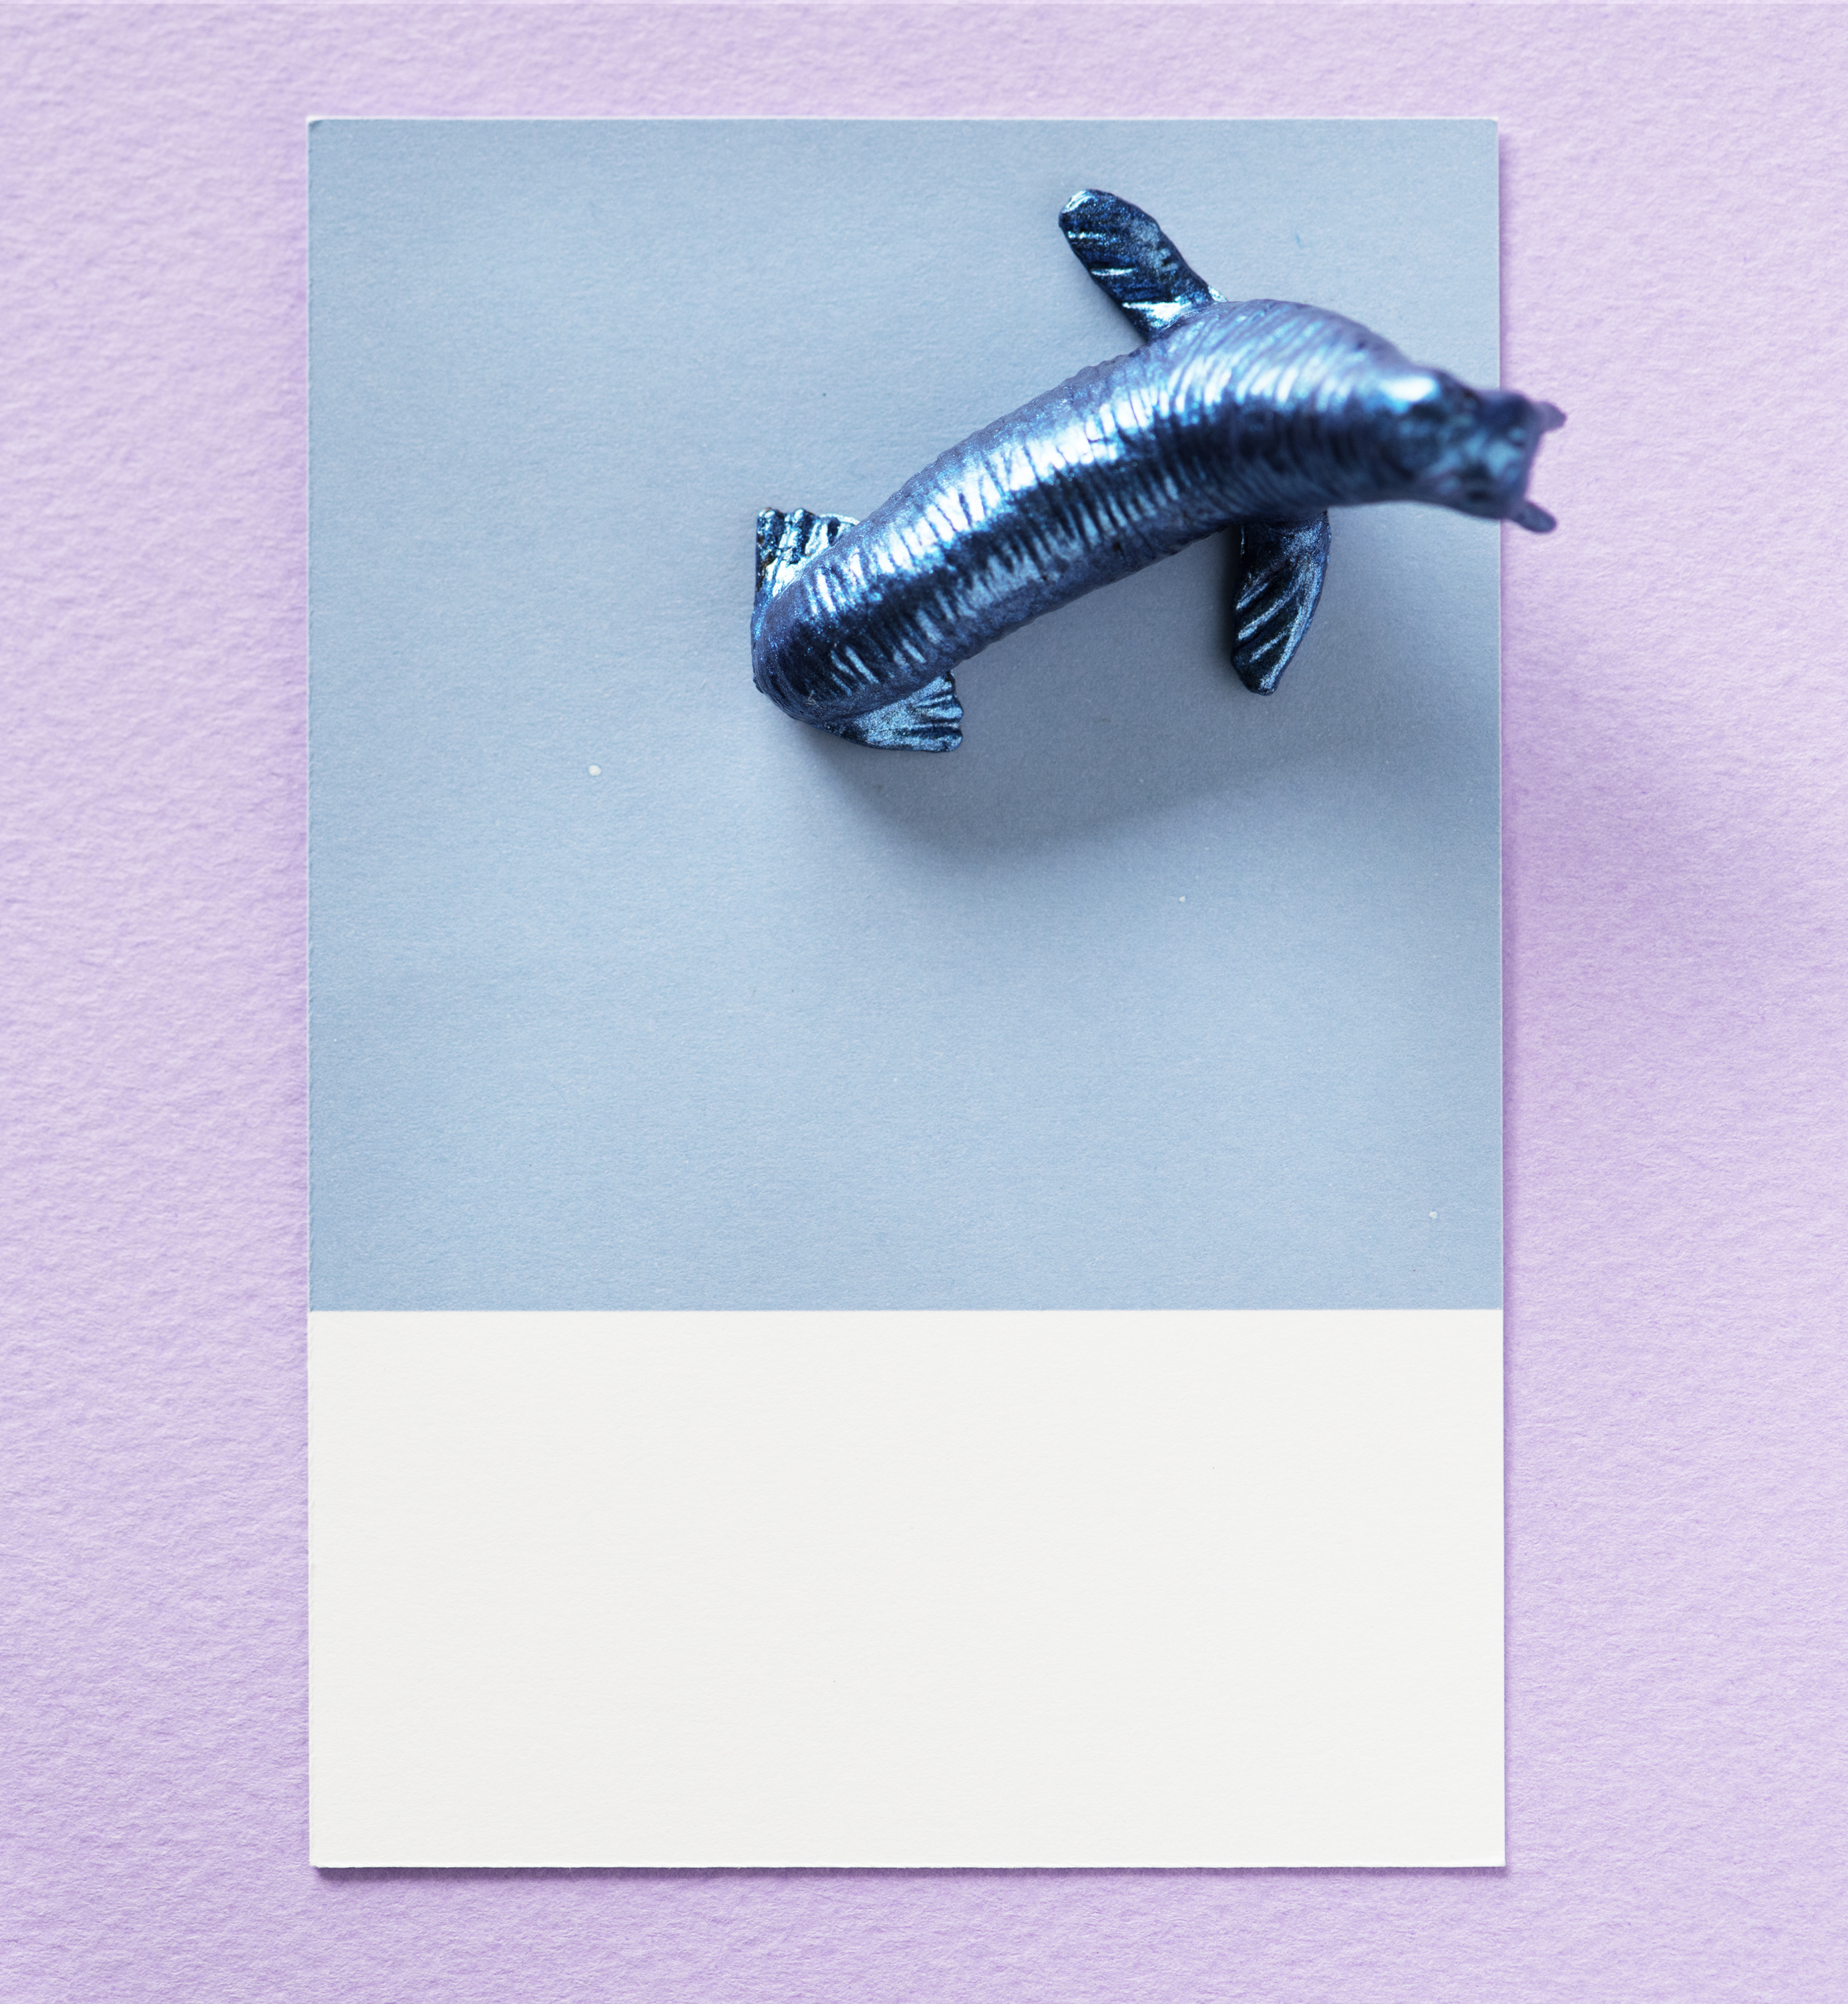
abstract, animal, background, blue, card, colorful, concept, creative, decoration, figure, fun, joy, little, metallic, mini, miniature, model, paper, pastel, pattern, play, purple, sea lion, seal, shape, small, symbol, textured, tiny, toy, product design, font, product